Shere Khan

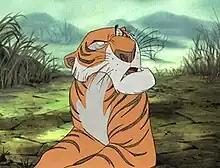
Shere Khan as he appears in the 1967 Disney film.

In Disney's 1967 animated adaptation of "The Jungle Book", Shere Khan's voice was performed by George Sanders, while his singing voice was provided by Bill Lee and Thurl Ravenscroft and his roars were performed by Jimmy MacDonald. He was designed and animated by animator Milt Kahl. This version of the character depicts him without the crippled leg he had in the source material. The inhabitants of the jungle fear him greatly; mere news of his being in the vicinity compels the wolf pack to send Mowgli away. Man's gun and fire are the only things Shere Khan fears, and consequently, he feels the urge to kill humans whenever the opportunity presents itself. Shere Khan first appears about two-thirds of the way through the film where, after having been interrupted during a hunt by Colonel Hathi, he eavesdrops on Bagheera asking the elephants to help search for a now-lost Mowgli and sets out to find and kill the boy. He later encounters Kaa just as he was going to eat Mowgli, but the snake denies any knowledge of the man-cub. Doubting Kaa's honesty, Shere Khan threatens Kaa into showing his middle by loosening his coils, inadvertently allowing Mowgli to escape after which the tiger resumes his search.